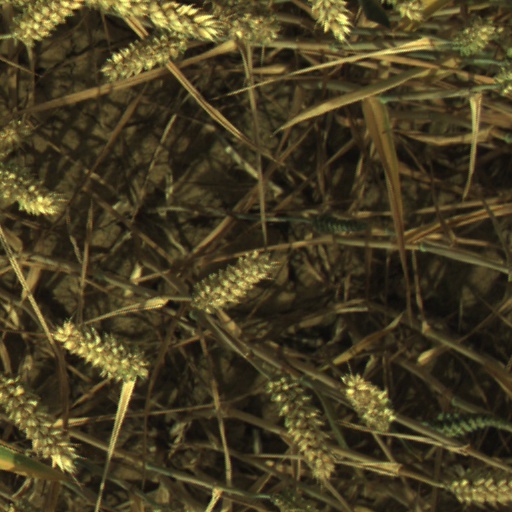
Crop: wheat